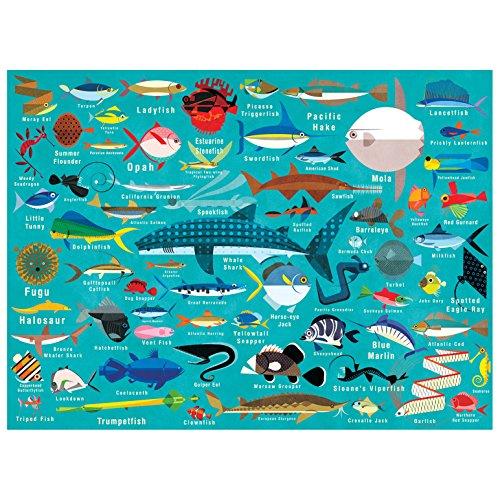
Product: Mudpuppy Ocean Life 1000 Piece Jigsaw Puzzle for Adults and Families, Family Puzzle with Colorful Illustrations of Fish, Sharks and Ocean Life
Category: Toys & Games | Puzzles | Jigsaw Puzzles
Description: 1,000-PIECE PUZZLE: The 1,000-Piece Ocean Life Puzzle is perfect for kids and those young at heart ages 8 to 99 and up.
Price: $16.99
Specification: ProductDimensions:8.6x2.1x11.6inches|ItemWeight:1.49pounds|ShippingWeight:1.54pounds(Viewshippingratesandpolicies)|ASIN:073534907X|Itemmodelnumber:9780735349070|Manufacturerrecommendedage:8-18years